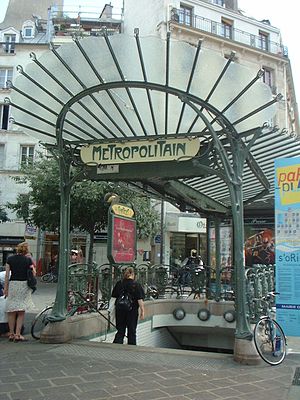
Châtelet (metrostation)
Indgangen til stationen fra Place Sainte-Opportune
Châtelet er en station på metrolinjerne 1, 4, 7, 11 og 14 i metronettet i Paris, beliggende på grænsen mellem 1. og 4. arrondissement. Hver metrolinje har sin egen dato for, hvornår «dens» station blev åbnet; 6. august 1900, 21. april 1908, 16. april 1926, 28. april 1935 og linje 14 15. oktober 1998.